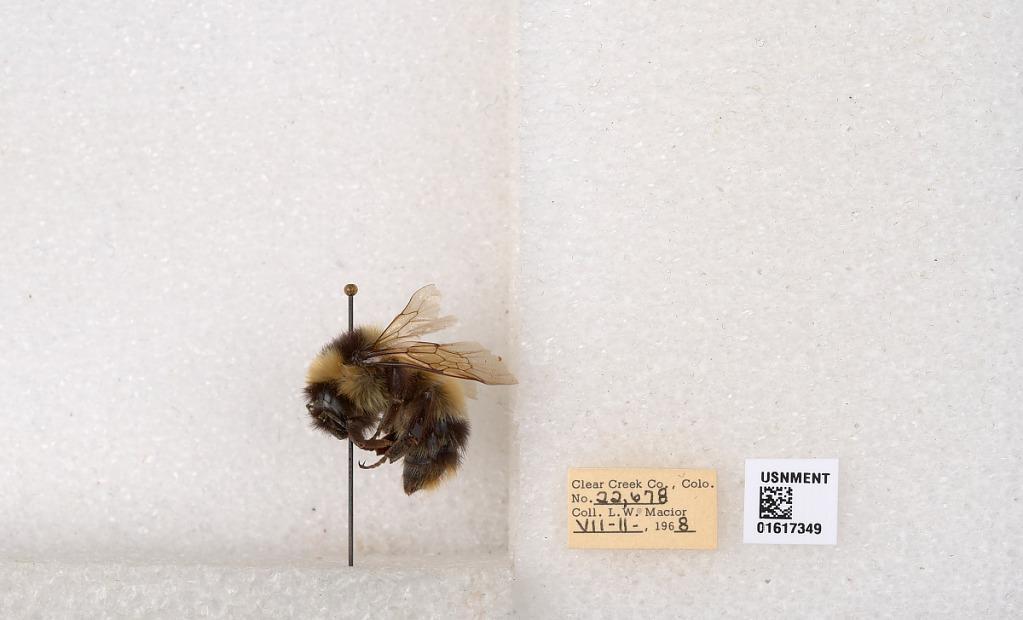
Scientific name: Bombus kirbyellus
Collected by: L. Macior
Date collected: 1968-7-11
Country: United States
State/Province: Colorado
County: Clear Creek
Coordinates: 39.6891, -105.644